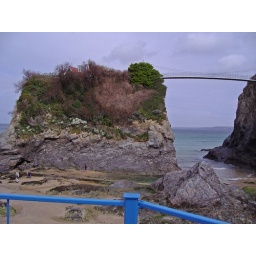
Saw this house on a rock in Newquay - Hope the bridge is strong!